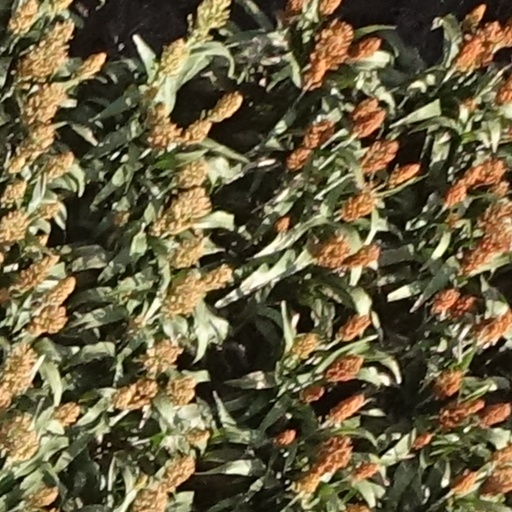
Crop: sorghum